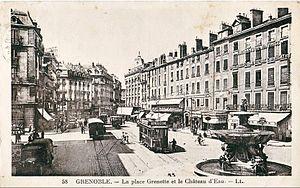
La Société grenobloise de Tramways électriques est une entreprise fondée à Grenoble, pour exploiter à partir de 1897, le premier réseau de tramways électriques de la ville. Cette société disparaitra en 1973, lors de la création du Syndicat mixte des transports en commun de l'agglomération grenobloise.
Le réseau de tramway de Grenoble dessert la ville et dix communes de son agglomération. Exploité par la Société d'économie mixte des transports publics de l'agglomération grenobloise, il est le deuxième réseau moderne ouvert en France, deux ans après celui de Nantes, en 1987. Il est surtout connu pour être le premier réseau au monde à être accessible aux personnes à mobilité réduite dès son ouverture.